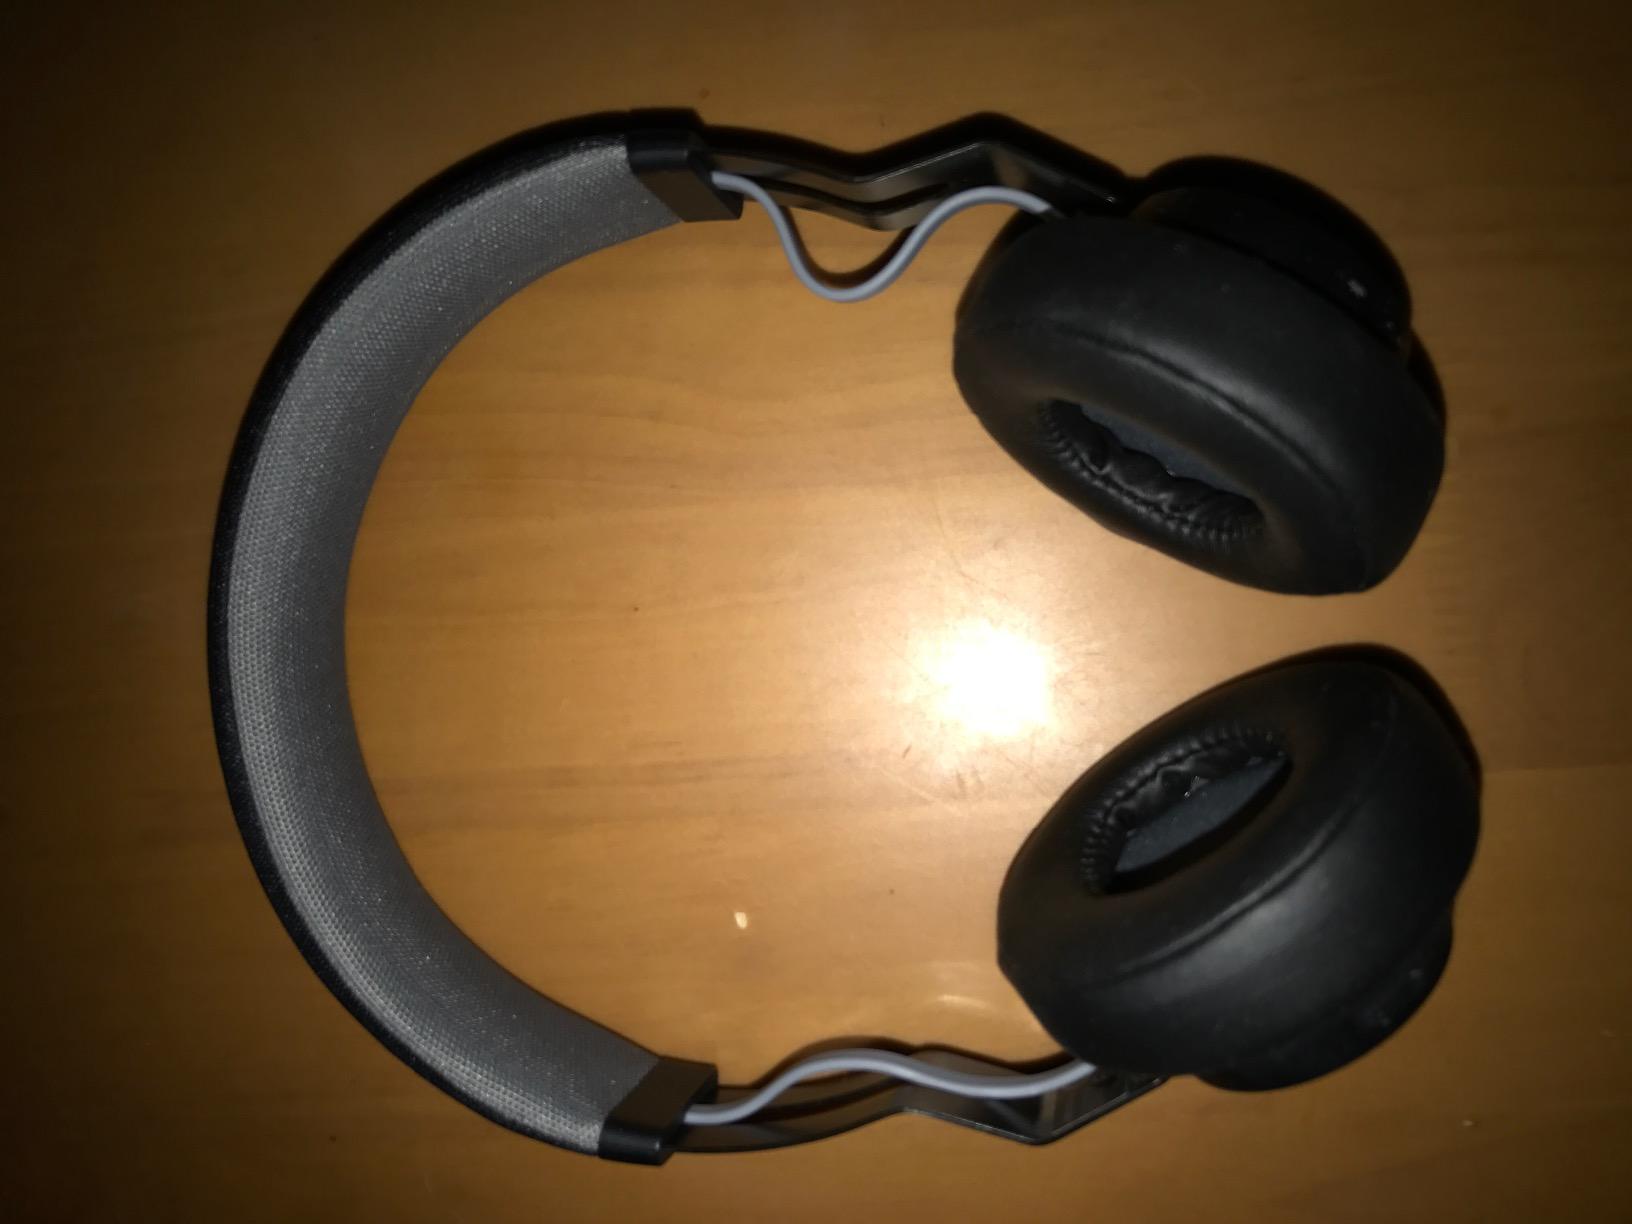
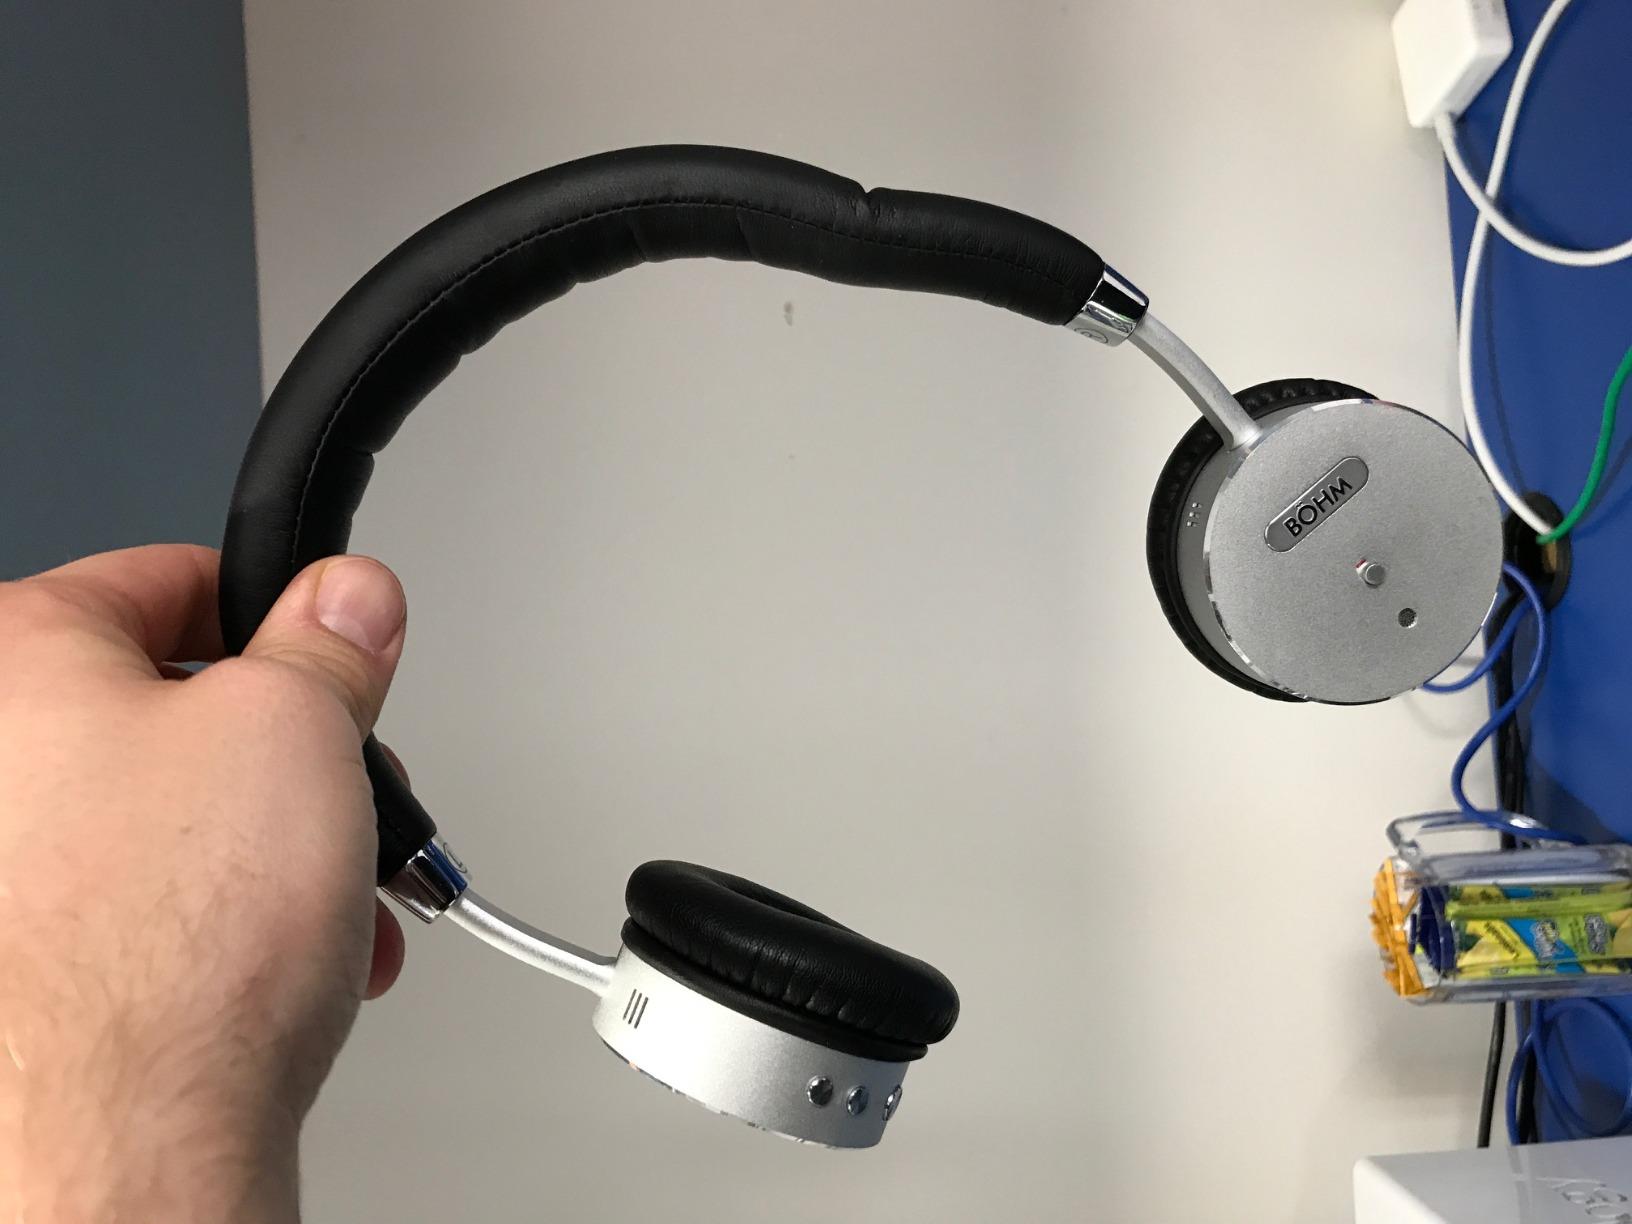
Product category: headphones
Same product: no